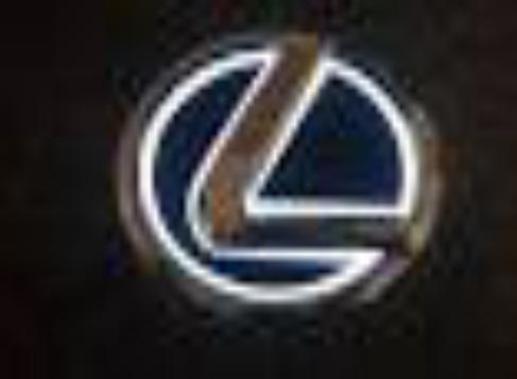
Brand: lexus-1
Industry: Transportation